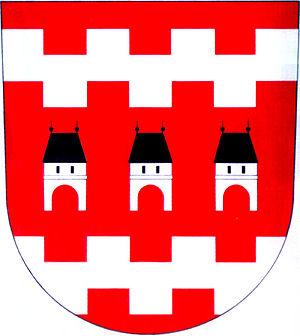
Miskovice est une commune du district de Kutná Hora, dans la région de Bohême-Centrale, en République tchèque. Sa population s'élevait à 1 106 habitants en 2020.